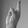
ASL letter: R